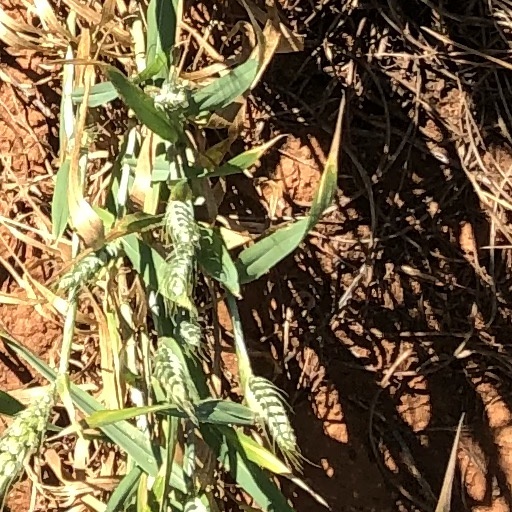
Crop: wheat